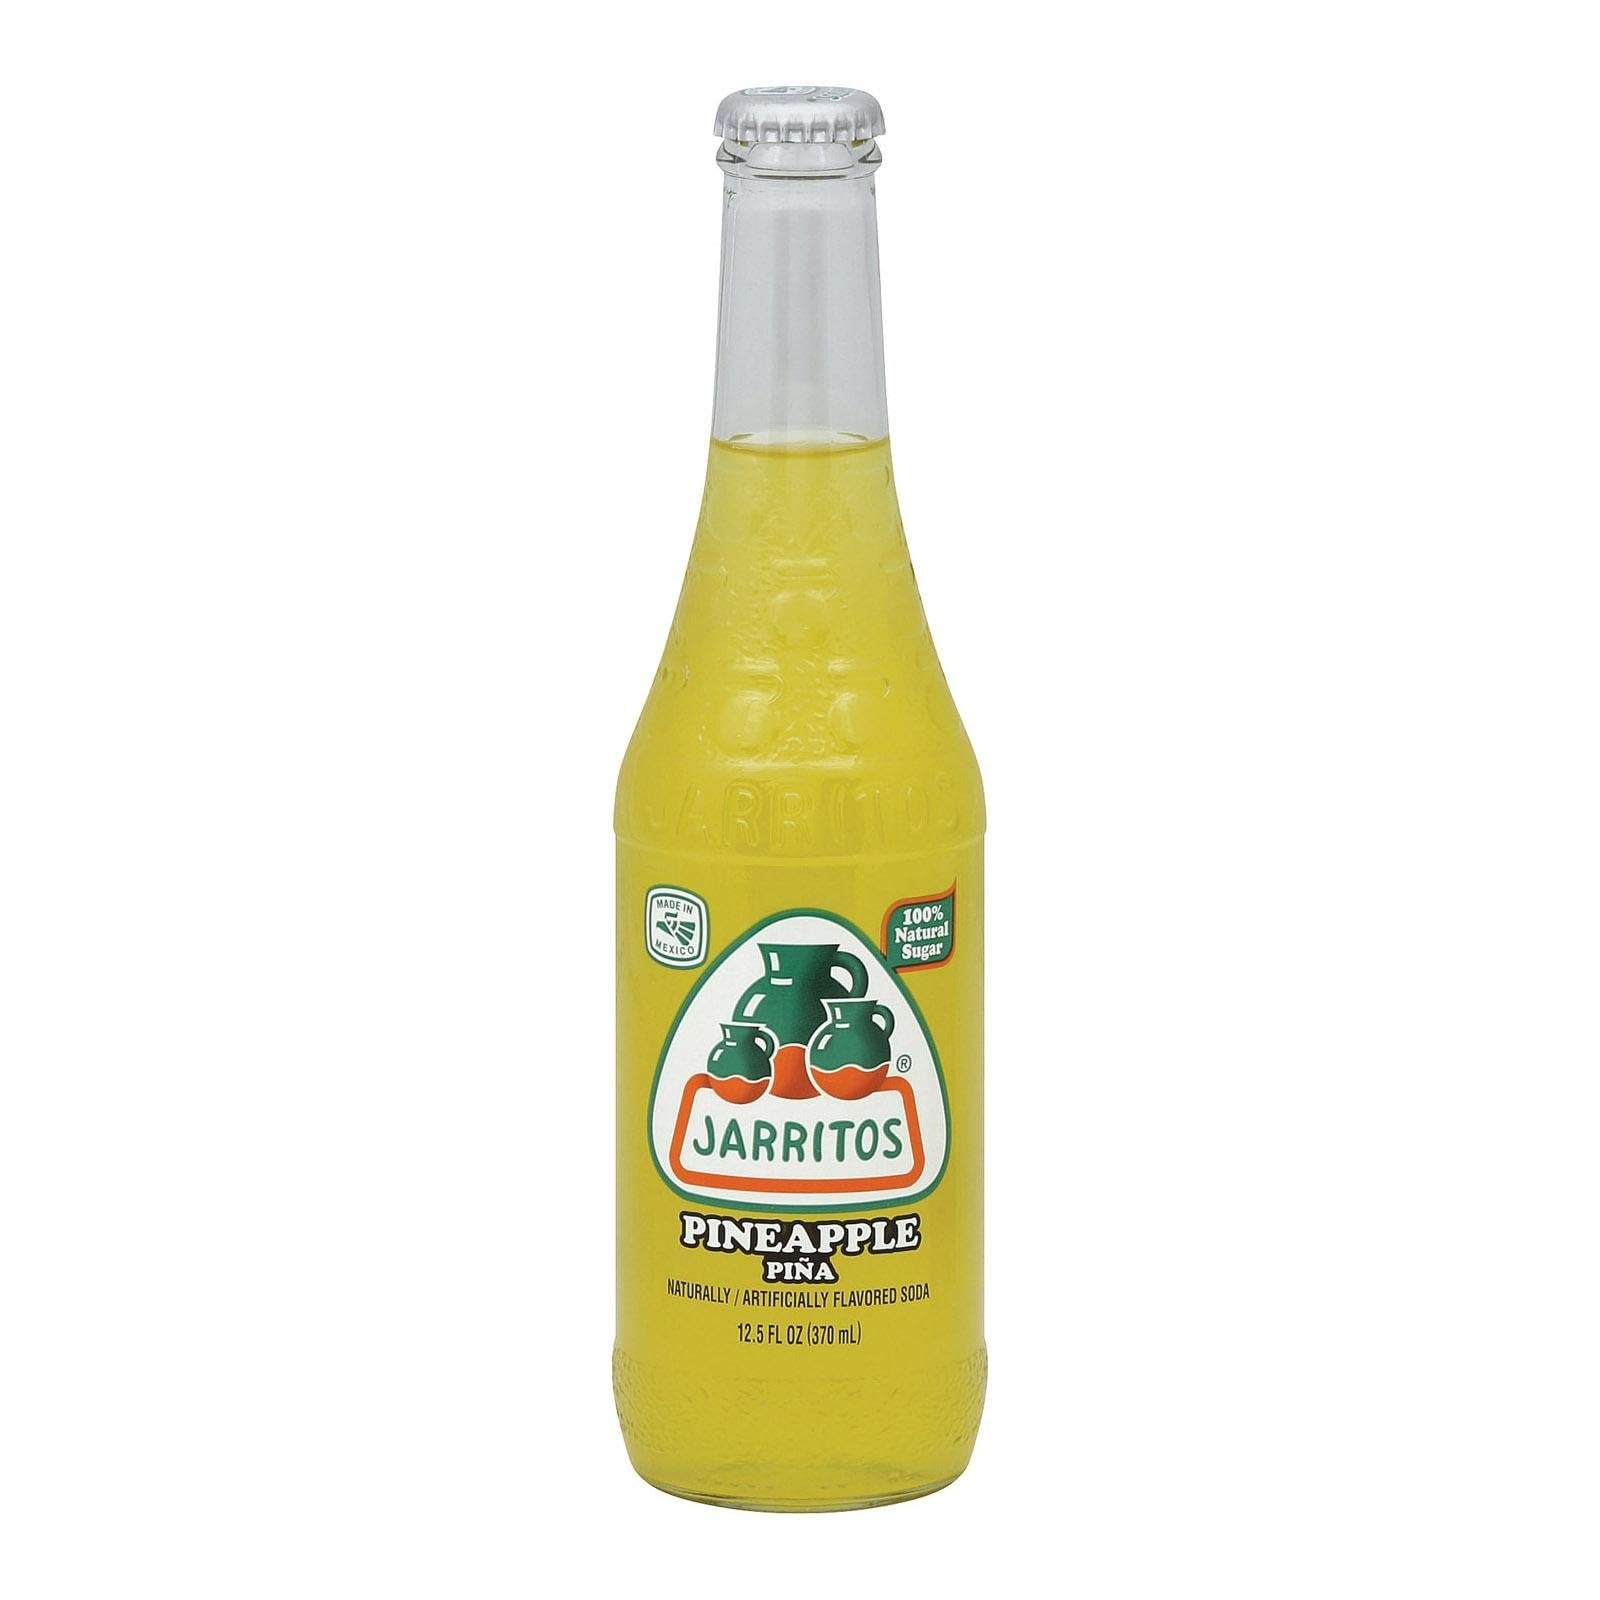
Item Name: Jarritos Soda, Pineapple, Bottle, 12.50-Ounce (Pack of 24)
Product Description: Jarritos Soda, Pineapple, Bottle, 12.50-Ounce (Pack of 24)
Value: 300.0
Unit: Fl Oz

Price: 1.08